Sailing

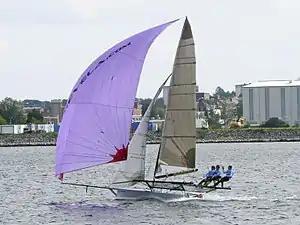
18ft Skiff, flying a sprit-mounted asymmetrical spinnaker on a broad reach

A sailing craft can travel directly downwind only at a speed that is less than the wind speed. However, some sailing craft such as iceboats, sand yachts, and some high-performance sailboats can achieve a higher downwind velocity made good by traveling on a series of broad reaches, punctuated by jibes in between. It was explored by sailing vessels starting in 1975 and now extends to high-performance skiffs, catamarans and foiling sailboats.